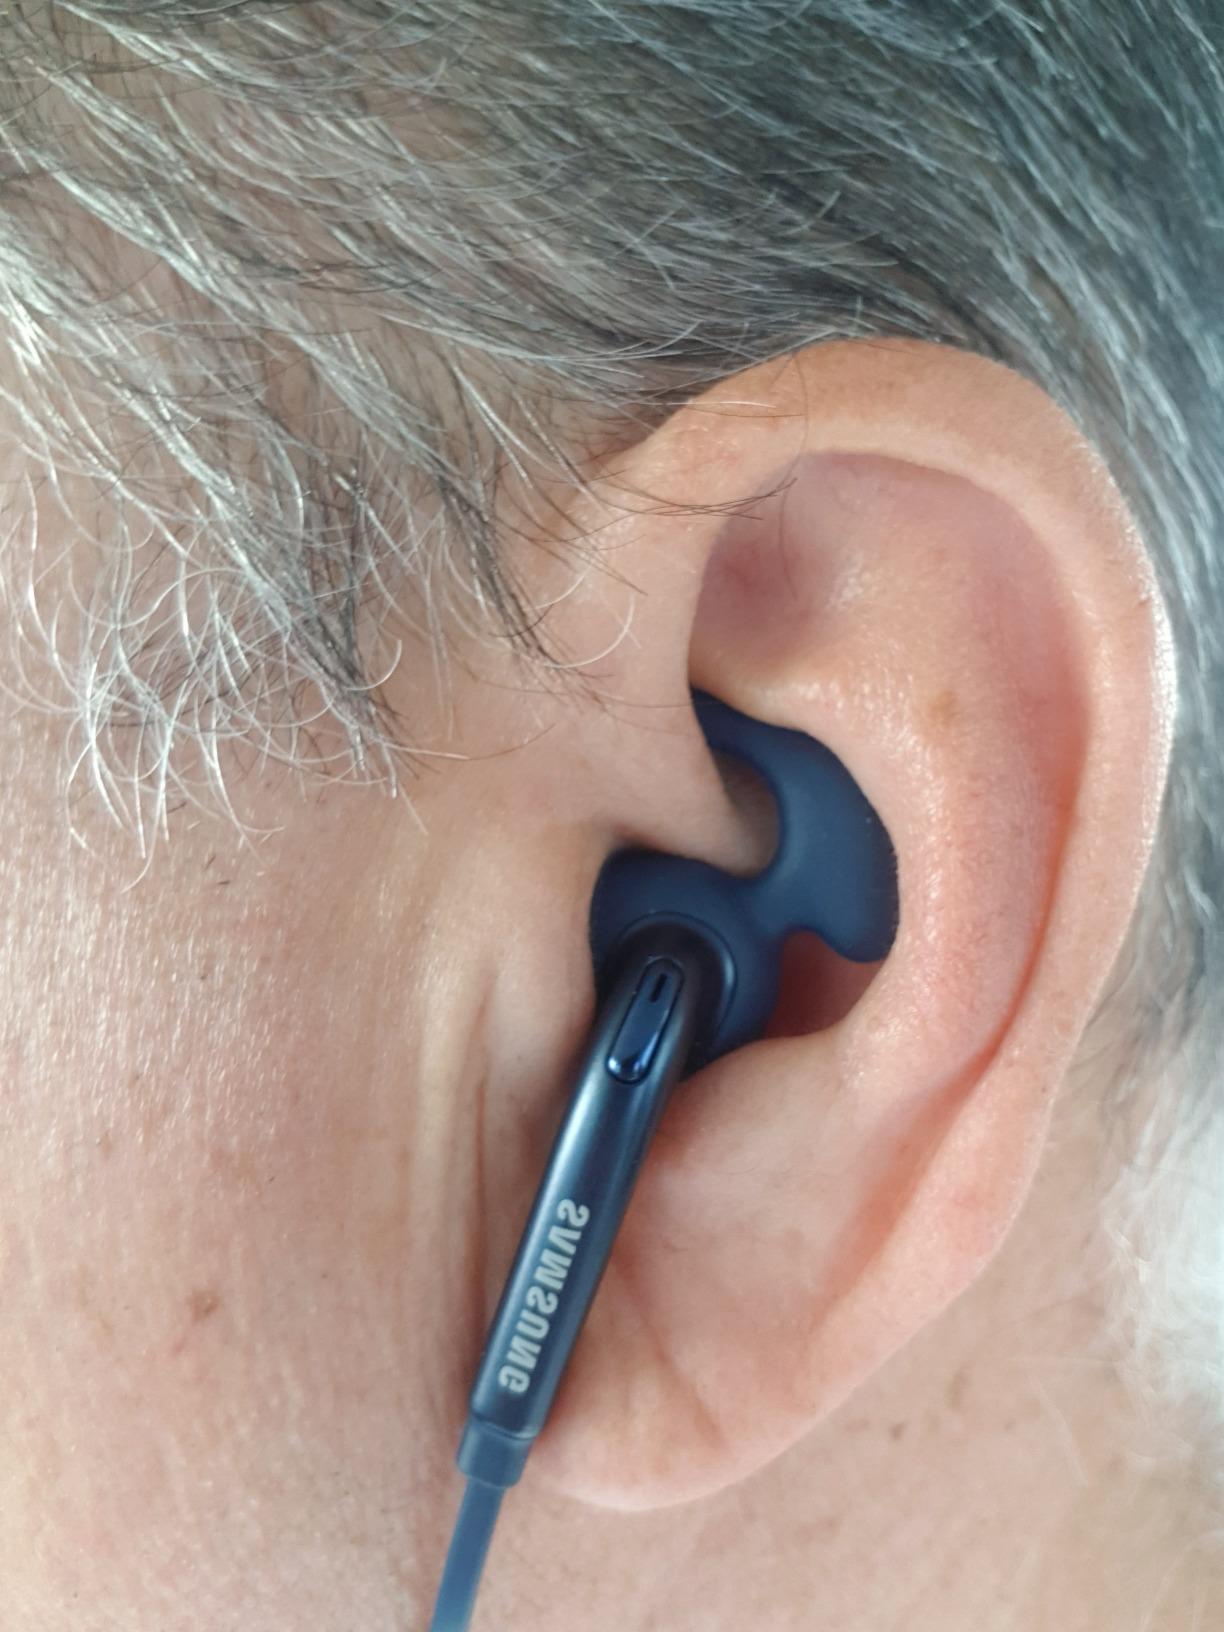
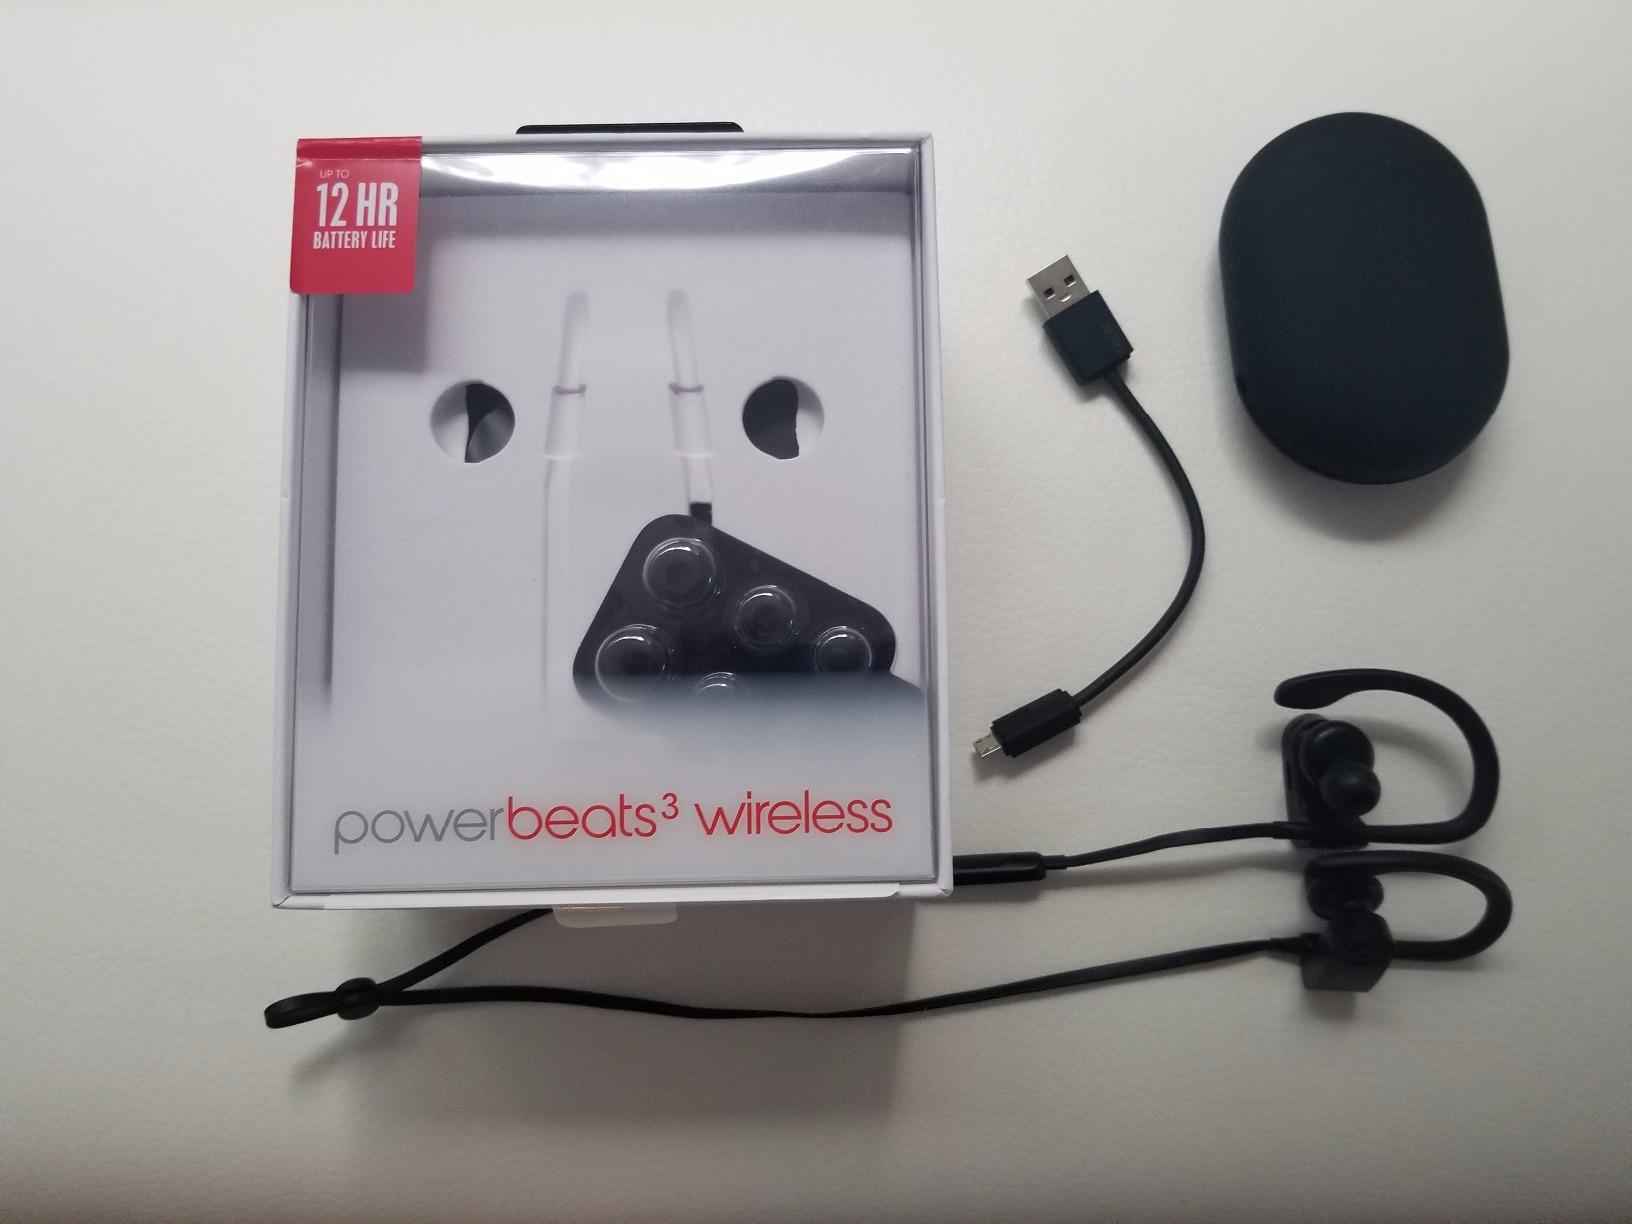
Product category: headphones
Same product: no